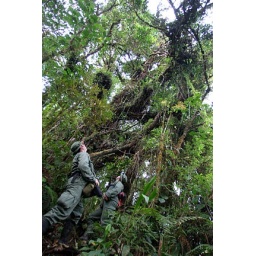
cloud forest in the Andes, Peru